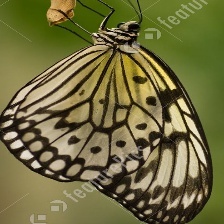
Species: PAPER KITE